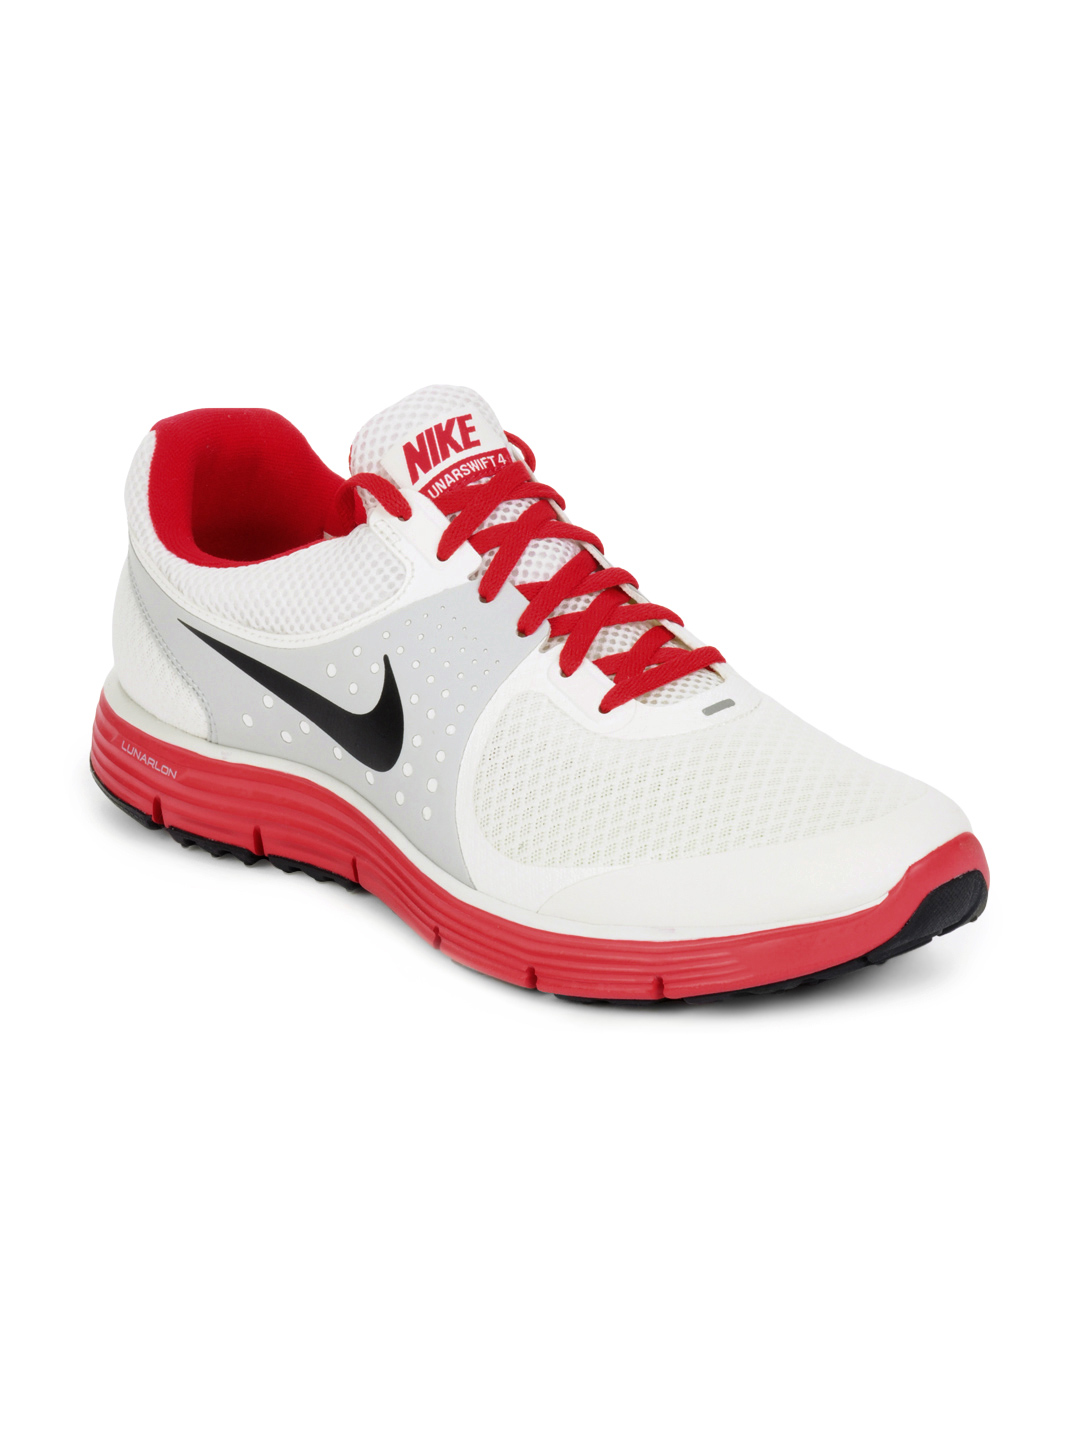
Nike Men White Lunarswift Sports Shoes
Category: Footwear / Shoes / Sports Shoes
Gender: Men
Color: White
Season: Summer 2012
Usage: Sports